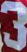
Number: 3